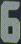
Number: 6